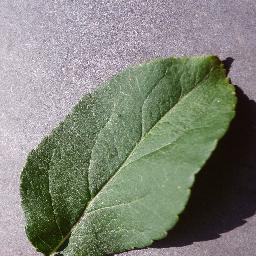
Label: Apple___healthy